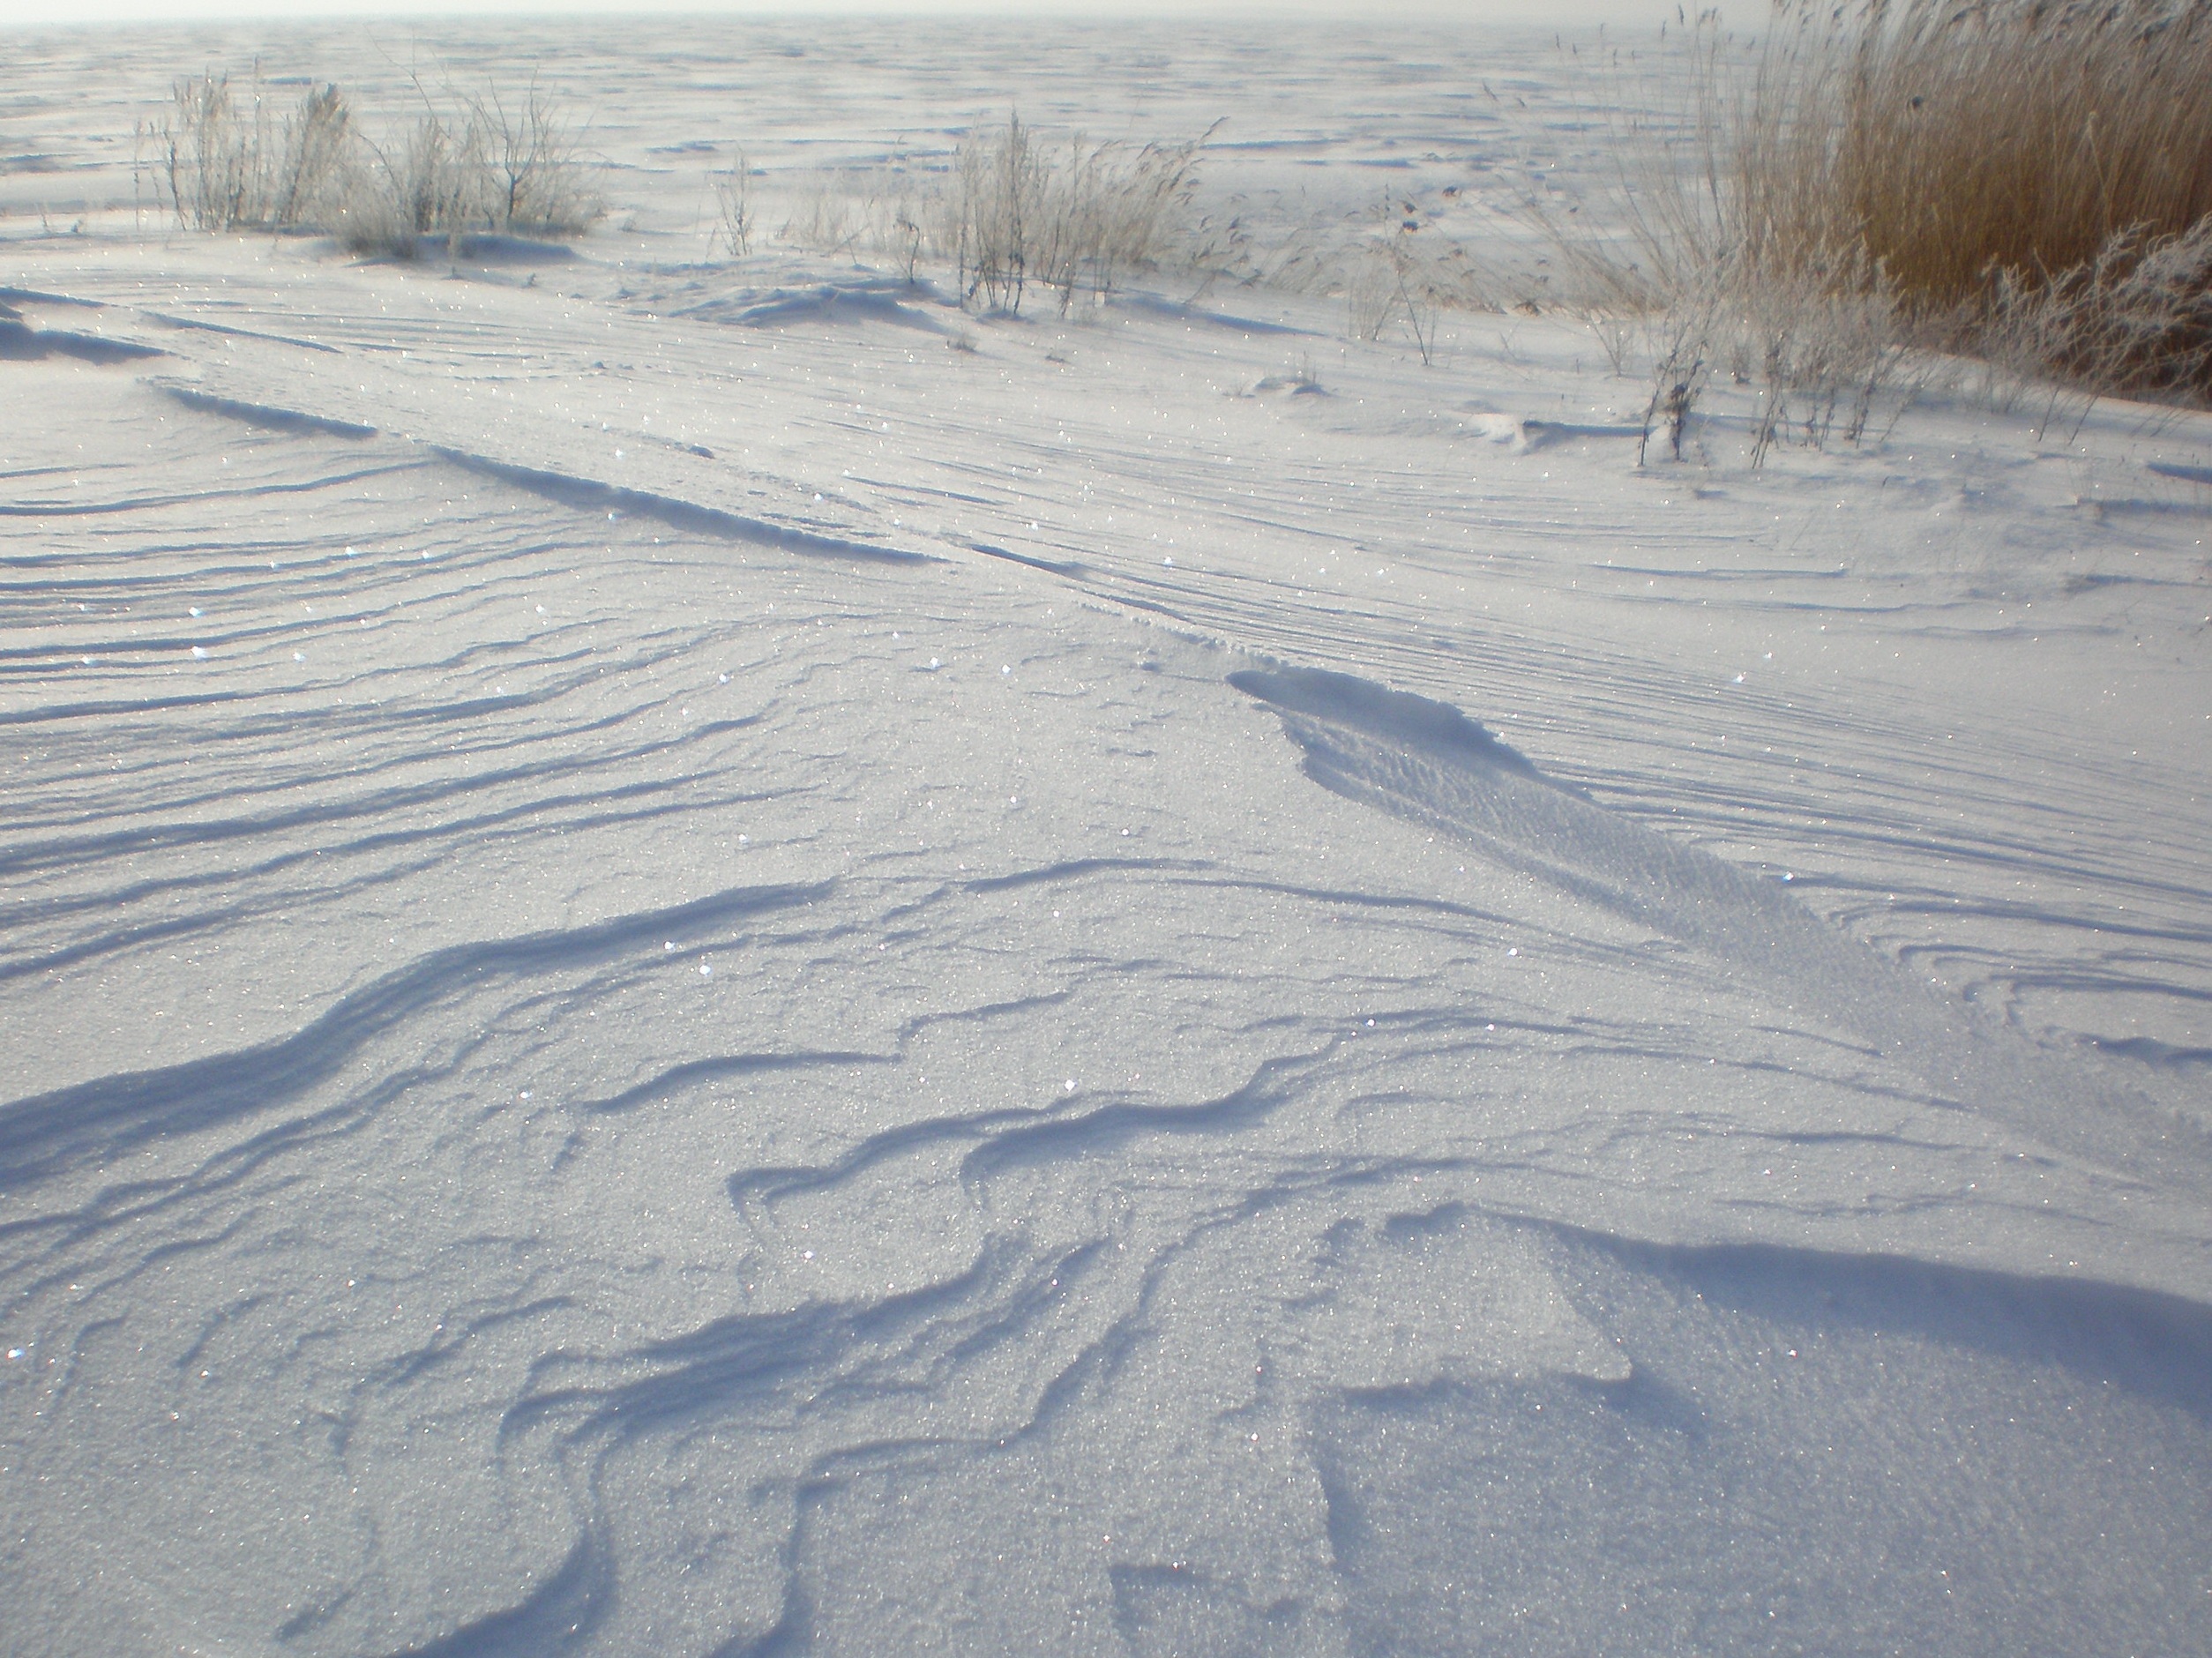
snow, winter, wind, frost, reed, ice, weather, arctic, season, wintry, piste, tundra, traces, freezing, arctic ocean, natural environment, geological phenomenon, shore edge